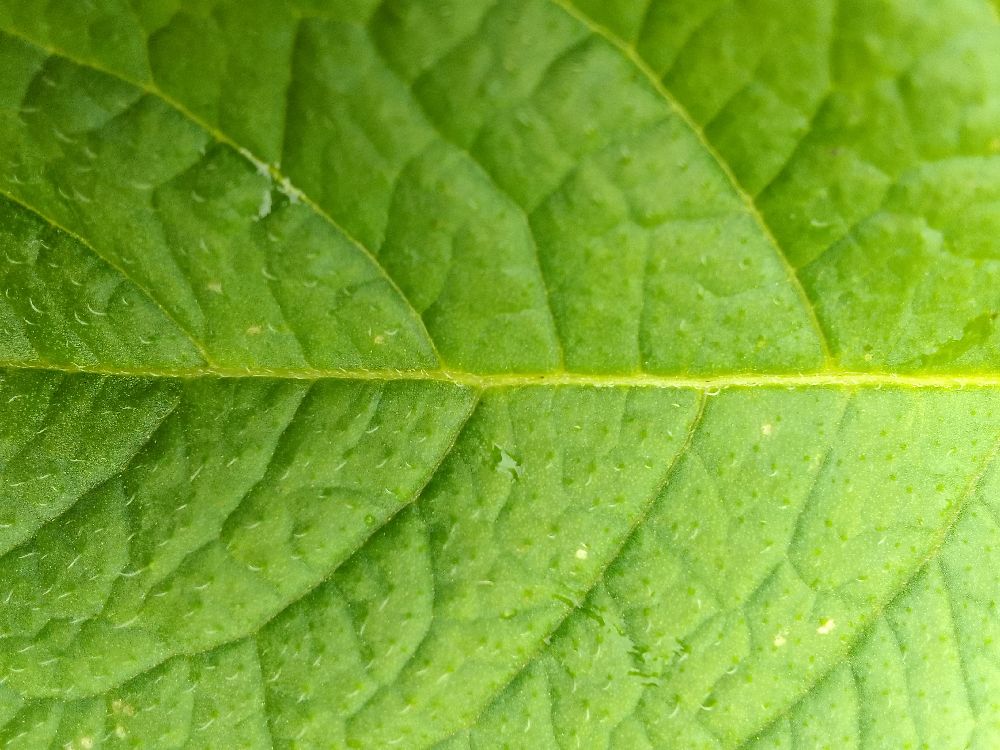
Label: Healthy